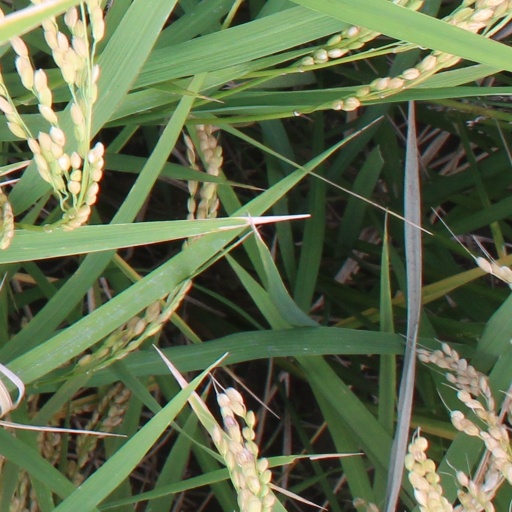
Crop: rice